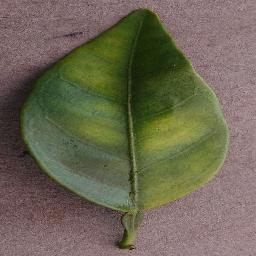
Label: Orange___Haunglongbing_(Citrus_greening)